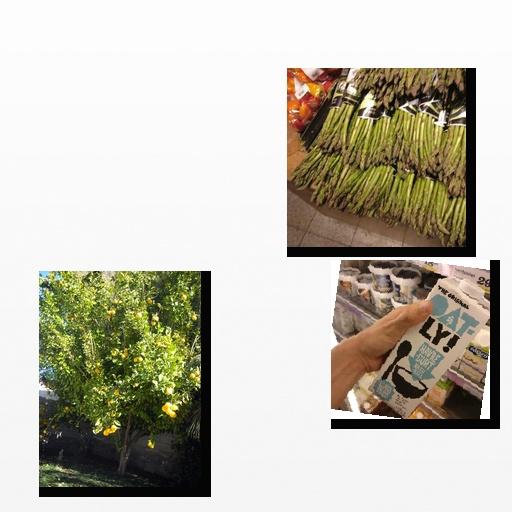
Food items: asparagus, lemon, oat_yogurt